Death of Alan Kurdi

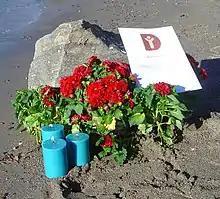
A beach event was held by Defend International in memory of Alan Kurdi and other refugees, 4 September 2015.

Prayer events and moments of silence were held by various organisations including those held by NGOs. President of Defend International "called on the international community to share equitably the responsibility for protecting, assisting and hosting refugees in accordance with principles of international solidarity and human rights". A host of a daily radio program wished that "Alan Kurdi's death would inspire us to create a world without borders", while a commentary published at Spiegel Online suggested that Berlin needs to "reform or abolish its refugee policy". Artists and poets from all over the world shared tributes to Alan Kurdi.